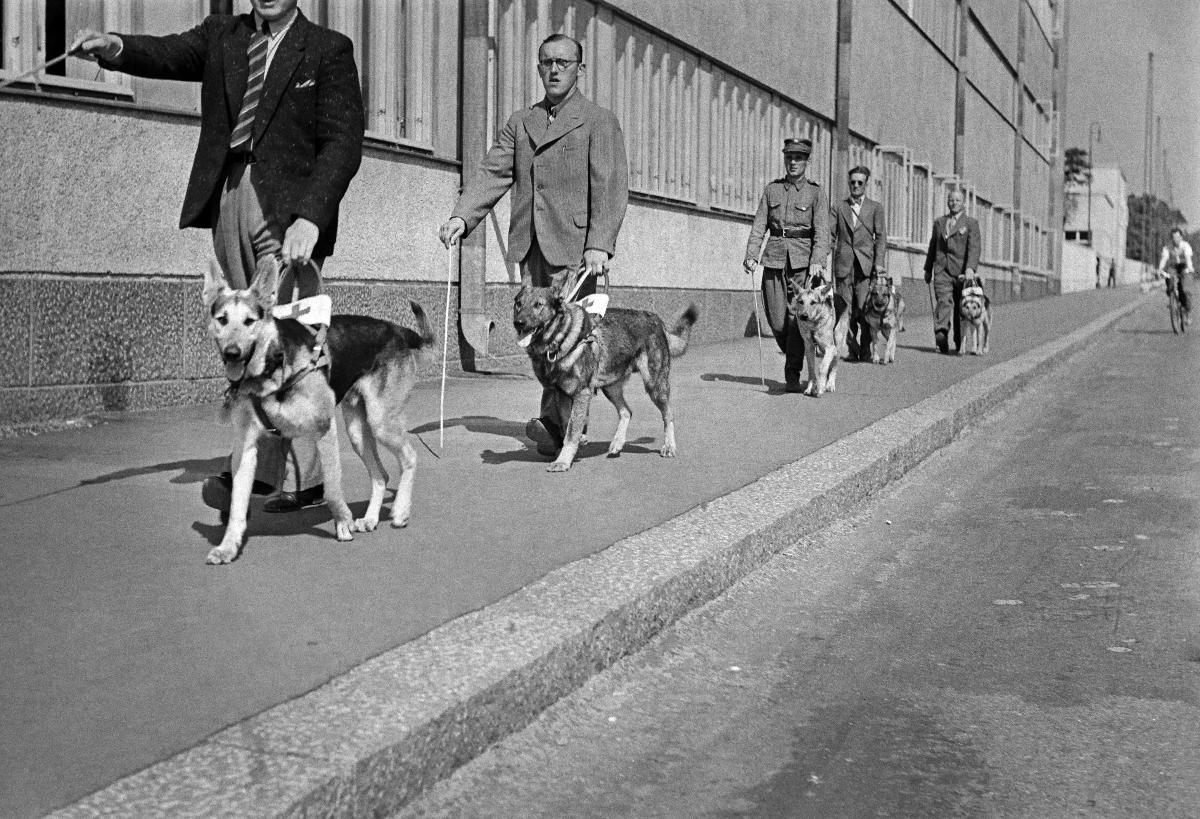
Opaskoiria sodassa sokeutuneille
Ledarhundar för krigsblinda; Guide dogs for visually disabled by war
sisällön kuvaus: Opaskoiria sodassa sokeutuneille. Sokeita miehiä opaskoirineen Helsingissä heinäkuussa 1940. content description: Guide dogs for visually disabled by war. Blind men with their guide dogs in Helsinki July 1940. innehållsbeskrivning: Ledarhundar för krigsblinda. Blinda män med sina ledarhundar i Helsingfors i juli 1940.
Kuvaaja: Sundström, Hugo, kuvaaja
Vuosi: 1940
Paikka: Suomi, Uusimaa, Helsinki
Aiheet: HBL; näkövammaiset; sotainvalidit; opaskoirat; koira; visually disabled people; disabled veterans; guide dogs; dog; war disabled; dogs; vision impaired; personer med synskada; krigsinvalider; ledarhundar; hund; hundar; synskadade